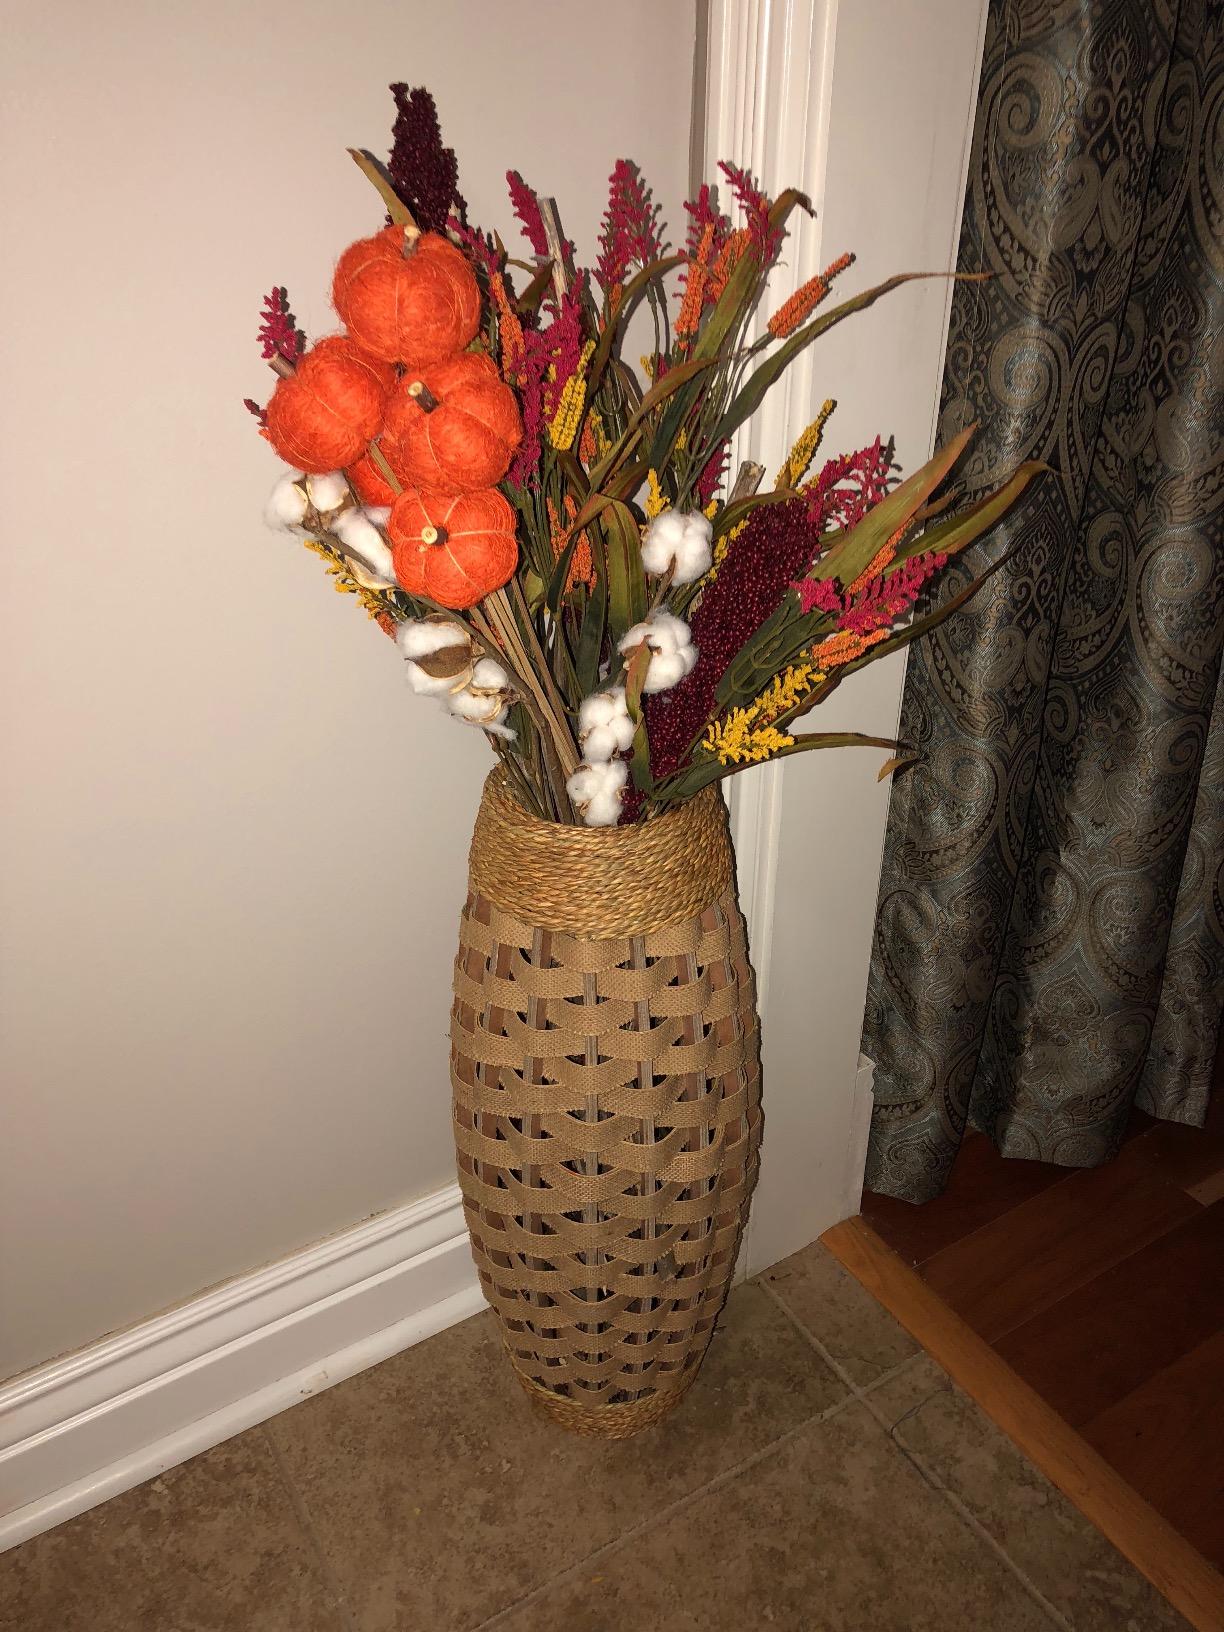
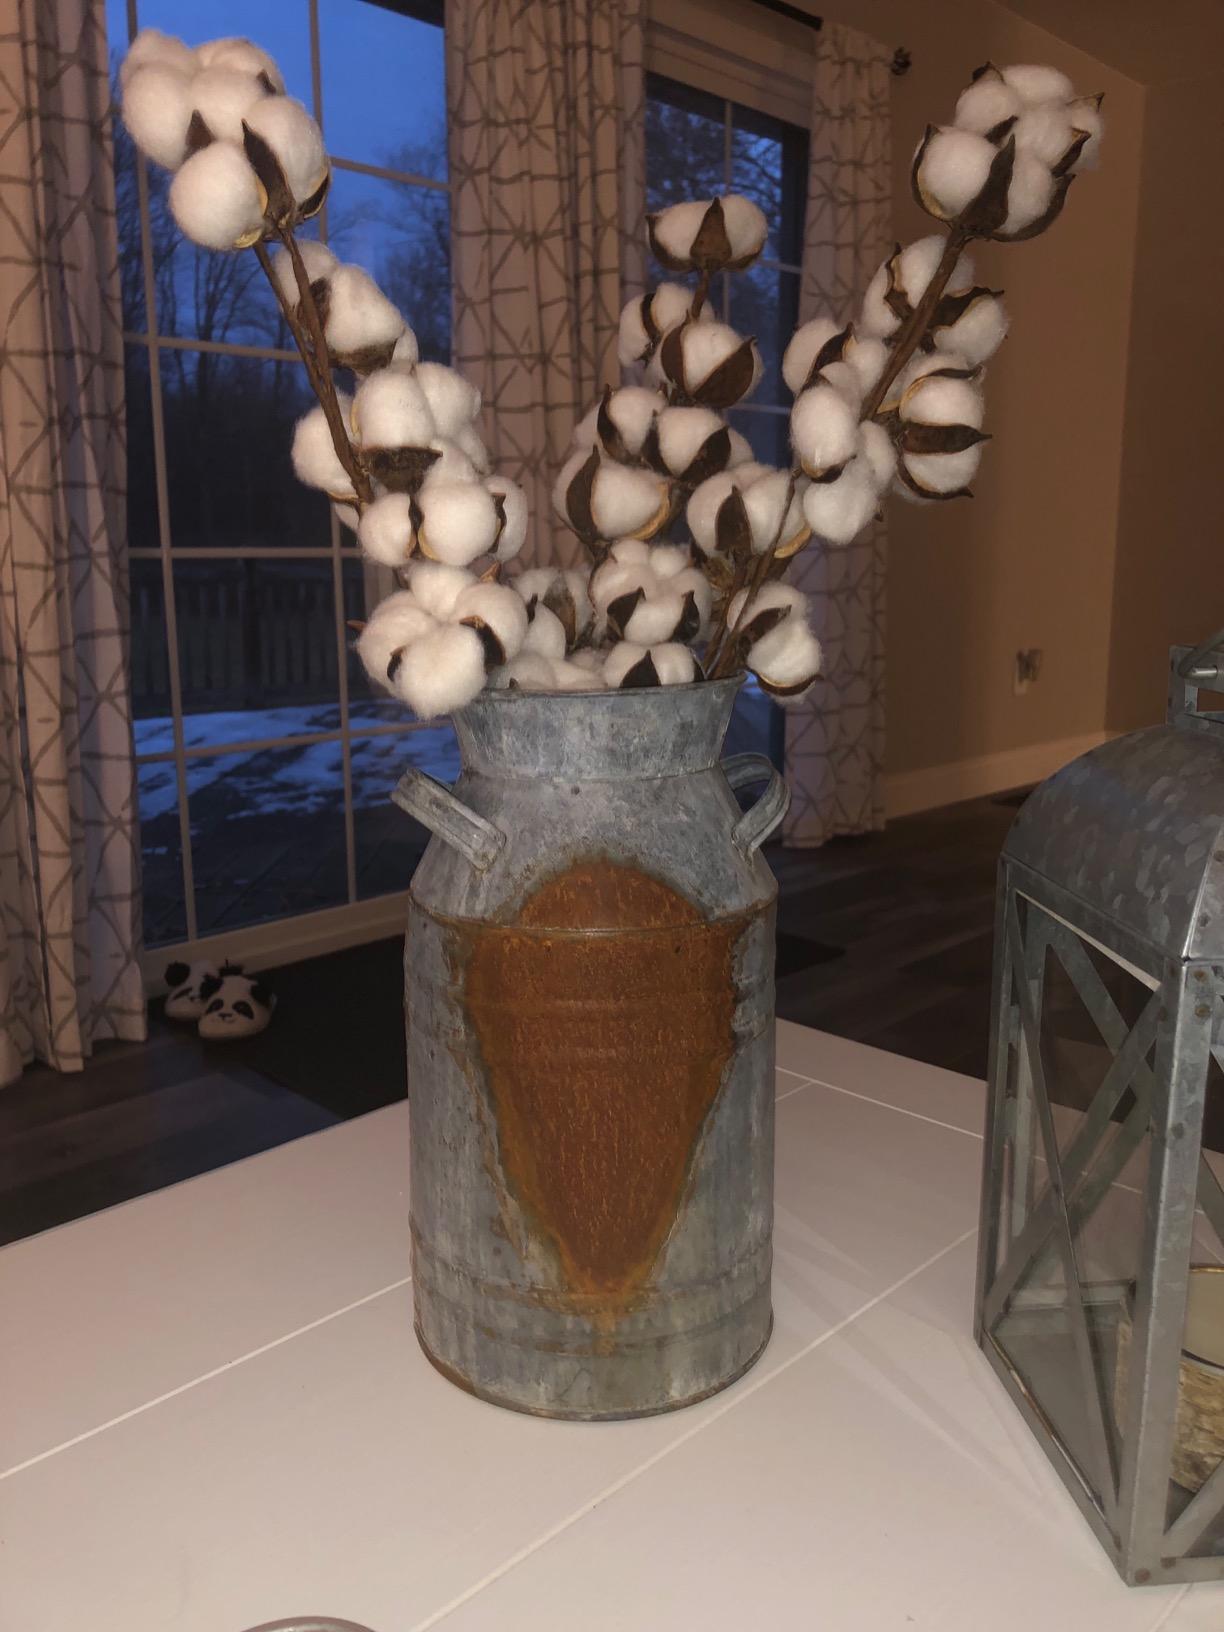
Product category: vase
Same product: no